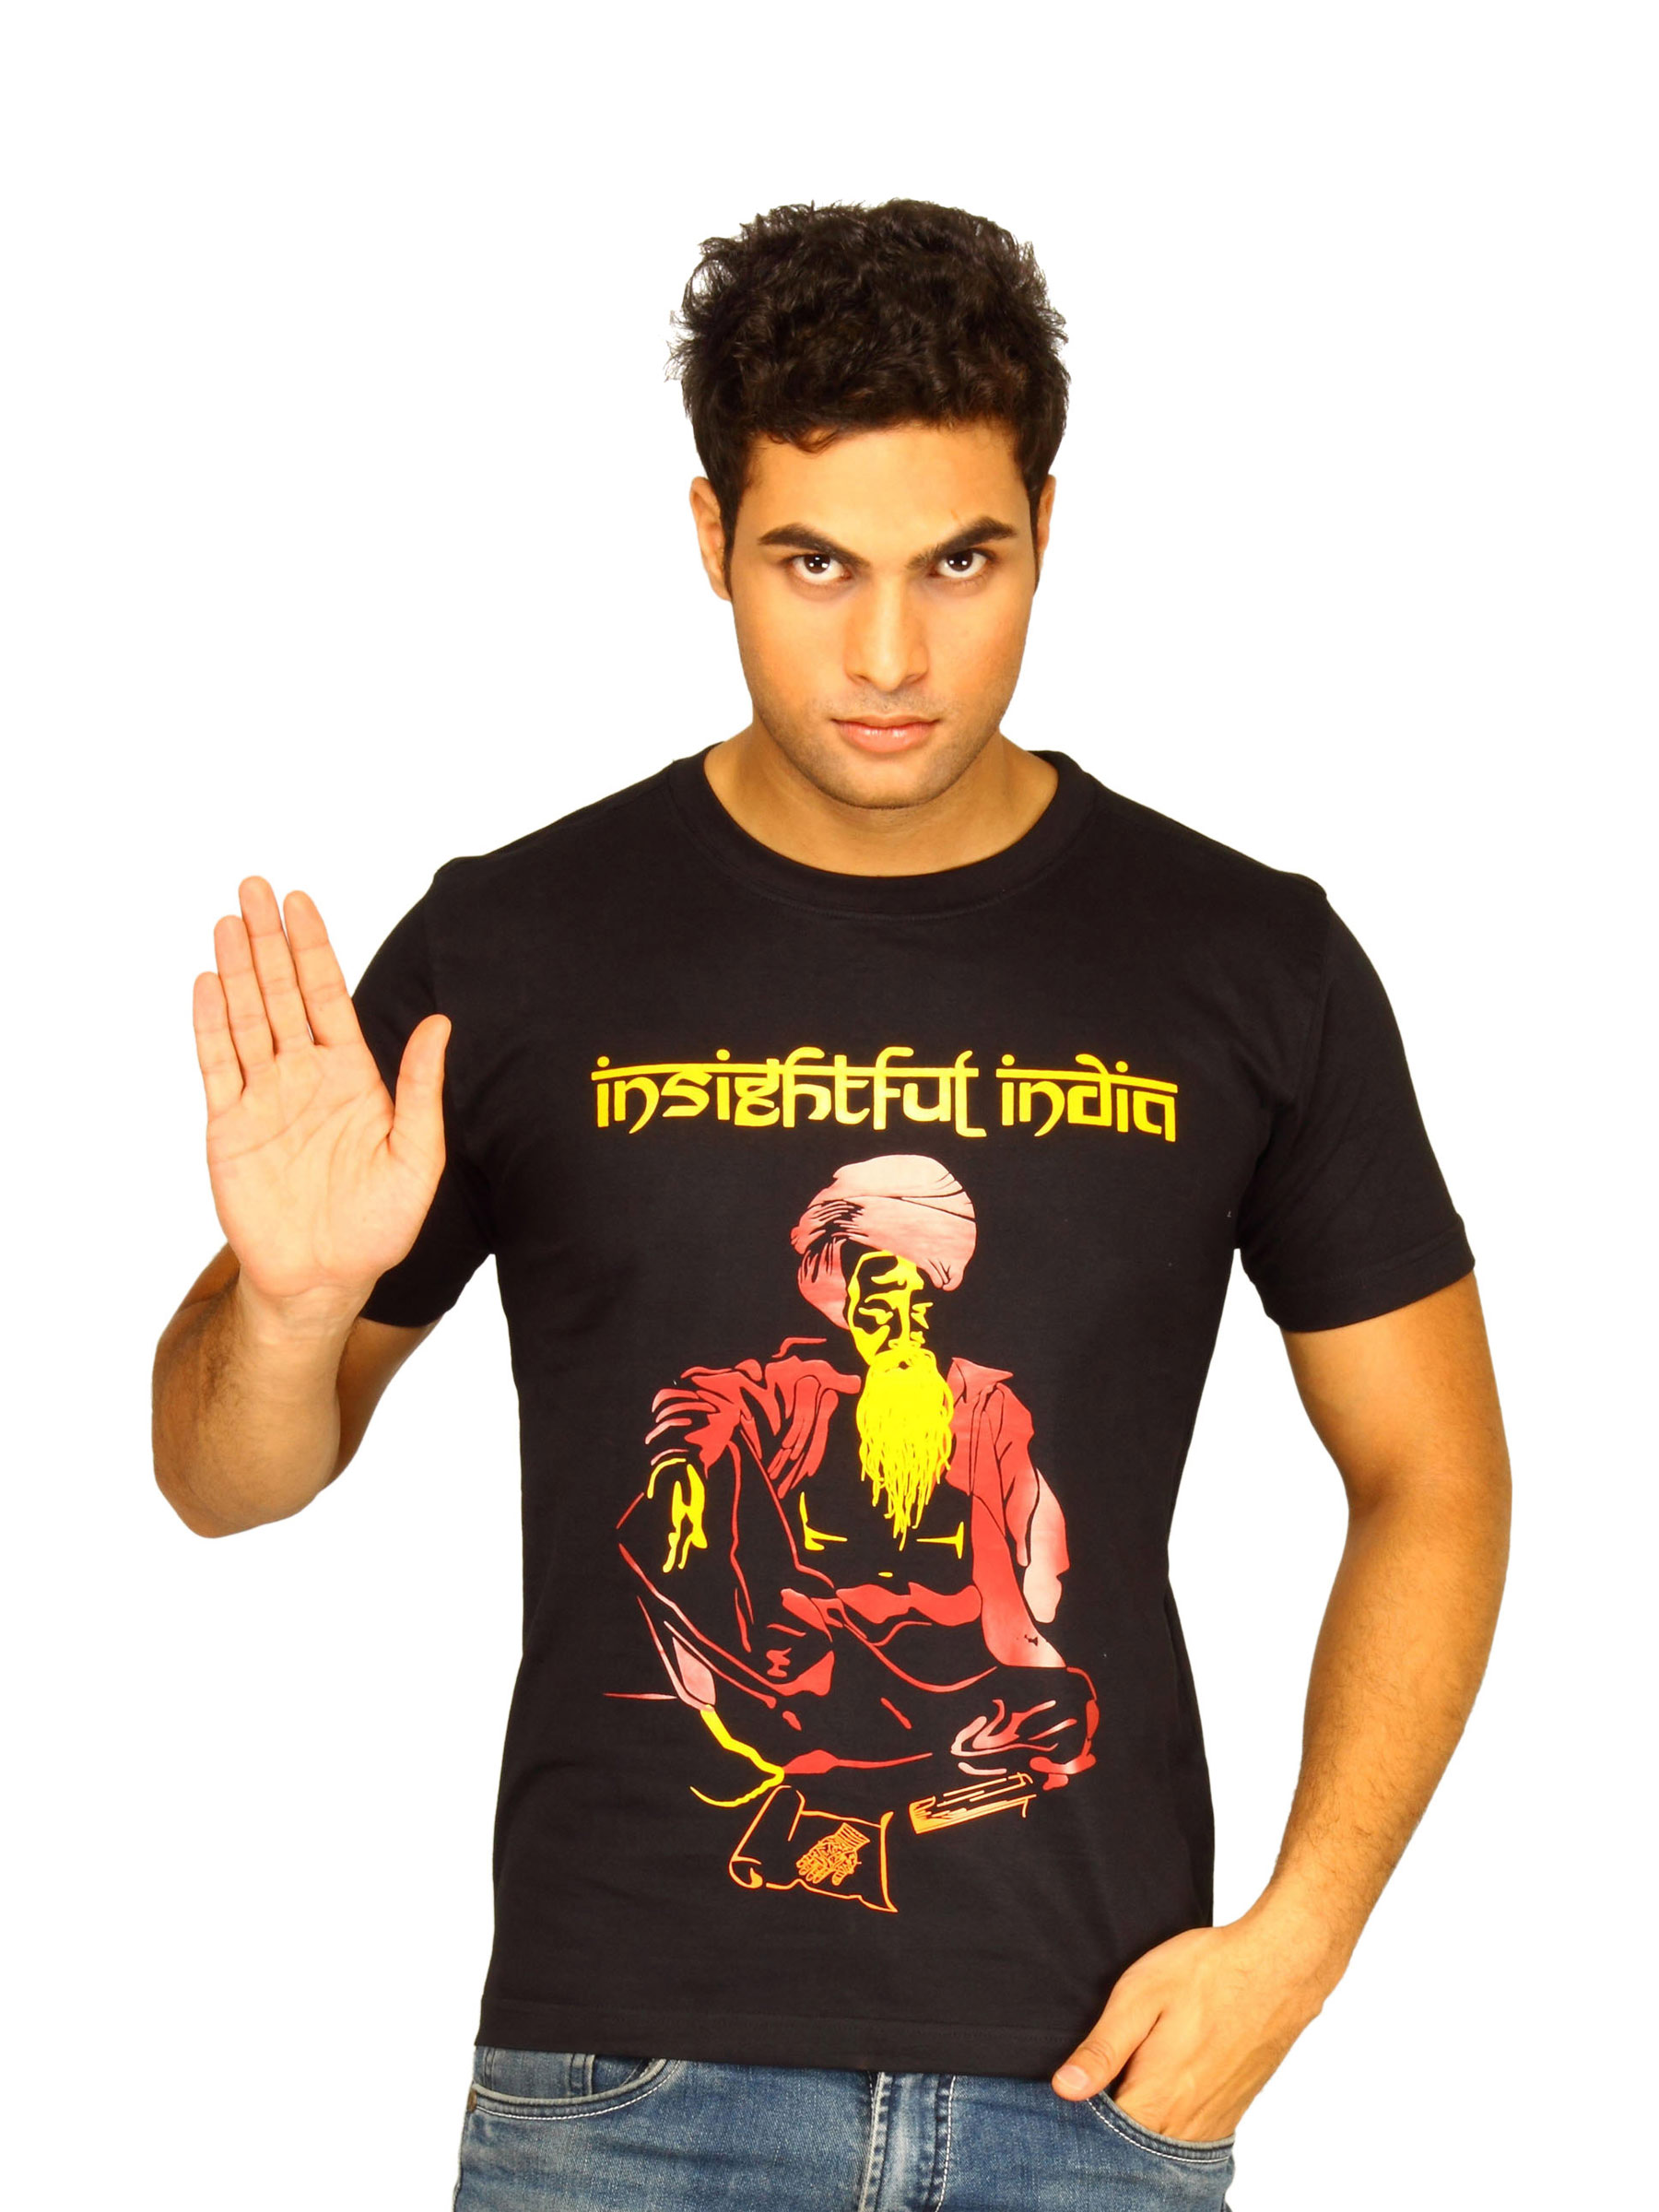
Myntra Men's Sadhu 1/2 Sleeve Black T-shirt
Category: Apparel / Topwear / Tshirts
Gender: Men
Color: Black
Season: Summer 2011
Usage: Casual